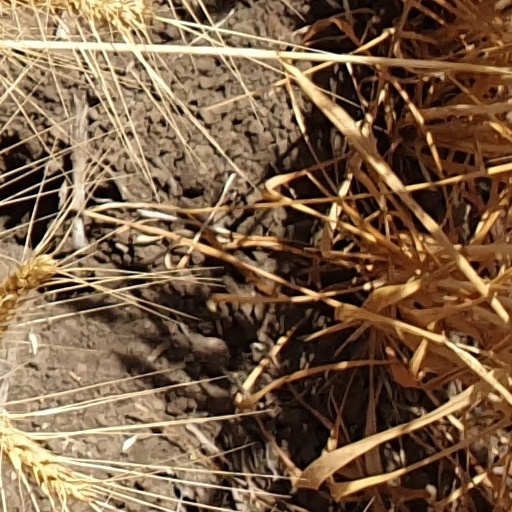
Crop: wheat